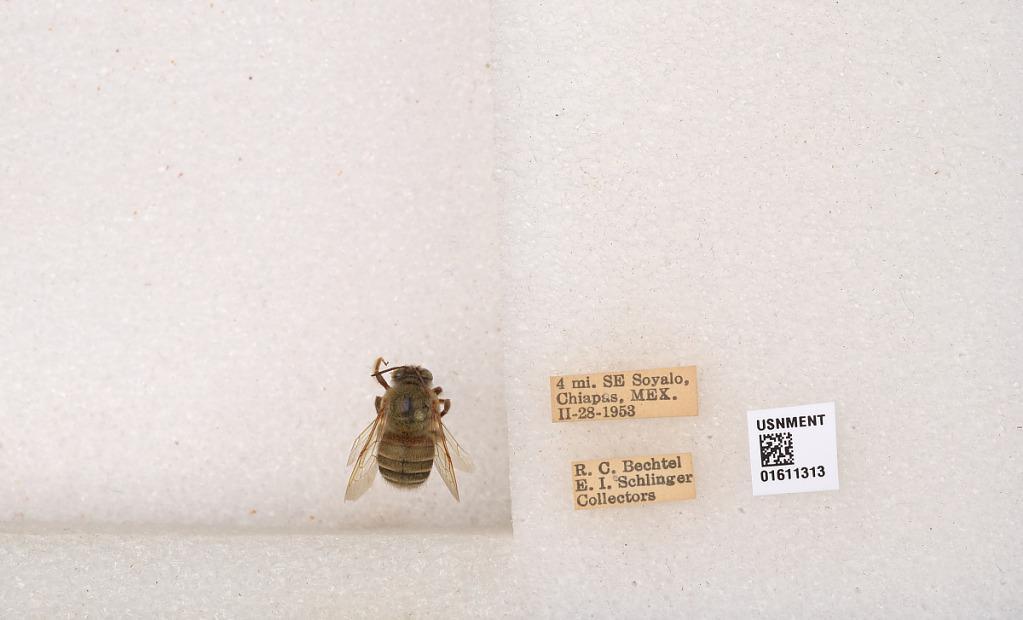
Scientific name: Xylocopa (Schonnherria) viridis Smith
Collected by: R. Bechtel & E. Schlinger
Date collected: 1953-2-28
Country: Mexico
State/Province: Chiapas
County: Soyalo
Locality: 4 mi. SE Soyalo